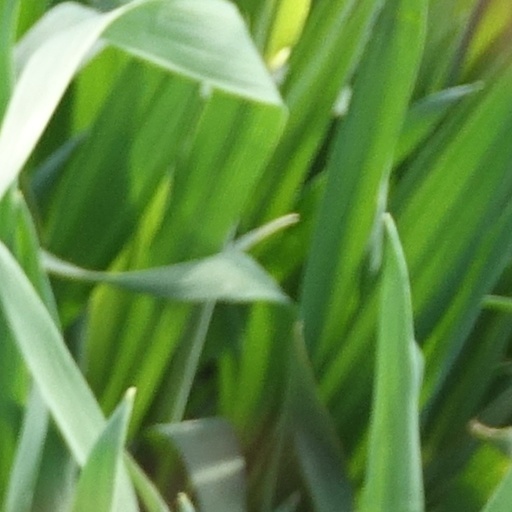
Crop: wheat